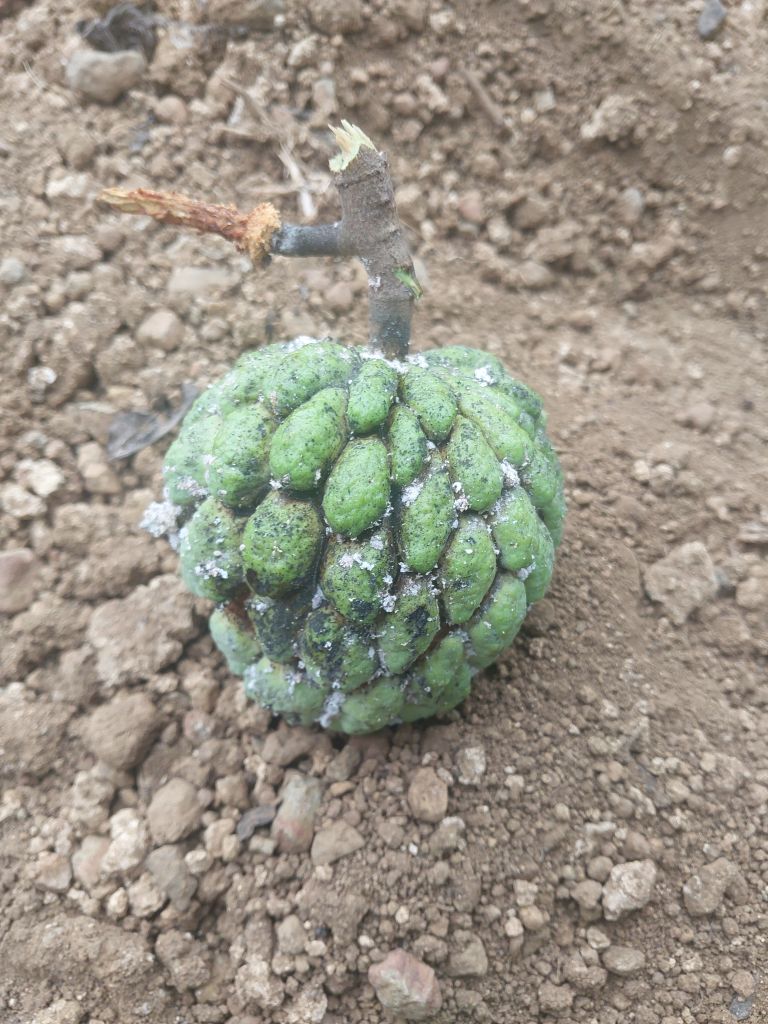
Disease label: Leaf spot on fruit